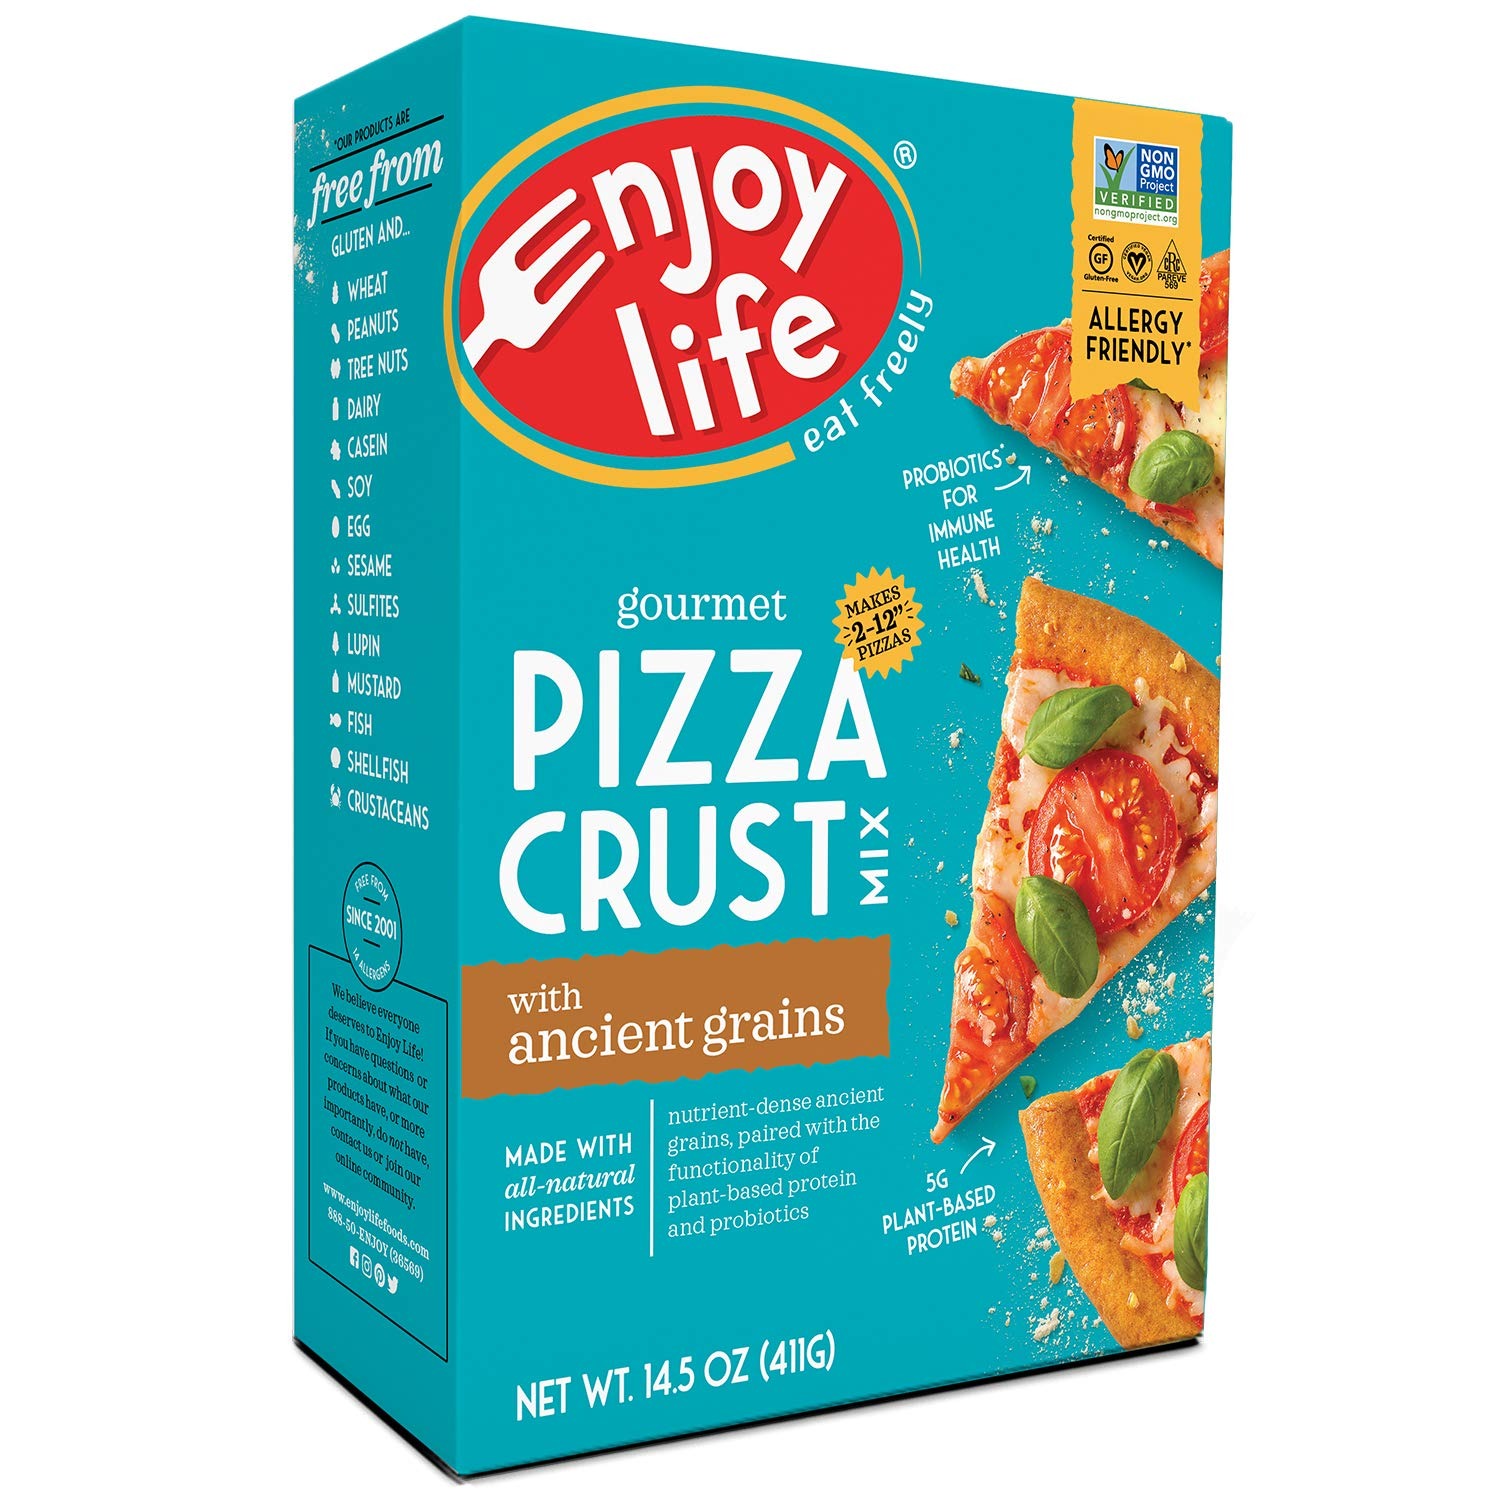
Item Name: Enjoy Life Baking Mixes, Soy free, Nut free, Gluten free, Dairy free, Non GMO, Vegan, Pizza Crust Mix, 14.5 Ounce Box
Bullet Point 1: Packaging may vary
Bullet Point 2: Contains 1 - 14.5 Ounce box
Bullet Point 3: Verified Non-GMO, Allergy-Friendly, Certified Gluten-Free, Vegan, Kosher, Halal.
Bullet Point 4: Enjoy Life products are free from gluten and wheat, peanuts, dairy, tree nuts, soy, casein, sulfites, egg, lupin, sesame, fish, mustard, crustaceans, shellfish.
Bullet Point 5: Nutrient-dense ancient grains paired with the functionality of plant-based protein and probiotics.
Bullet Point 6: Made with all-natural ingredients.
Bullet Point 7: Each serving contains 5 grams of plant-based protein.
Value: 14.5
Unit: Ounce

Price: 9.51